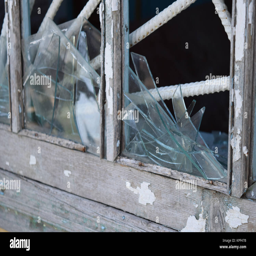
windows with the broken glasses